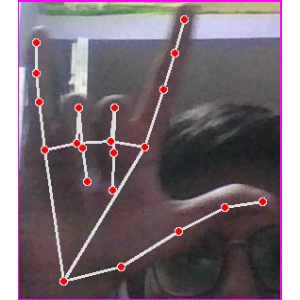
अक्षर: व